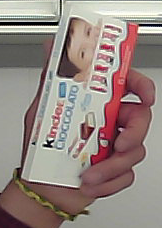
Product: kinder_chocolate